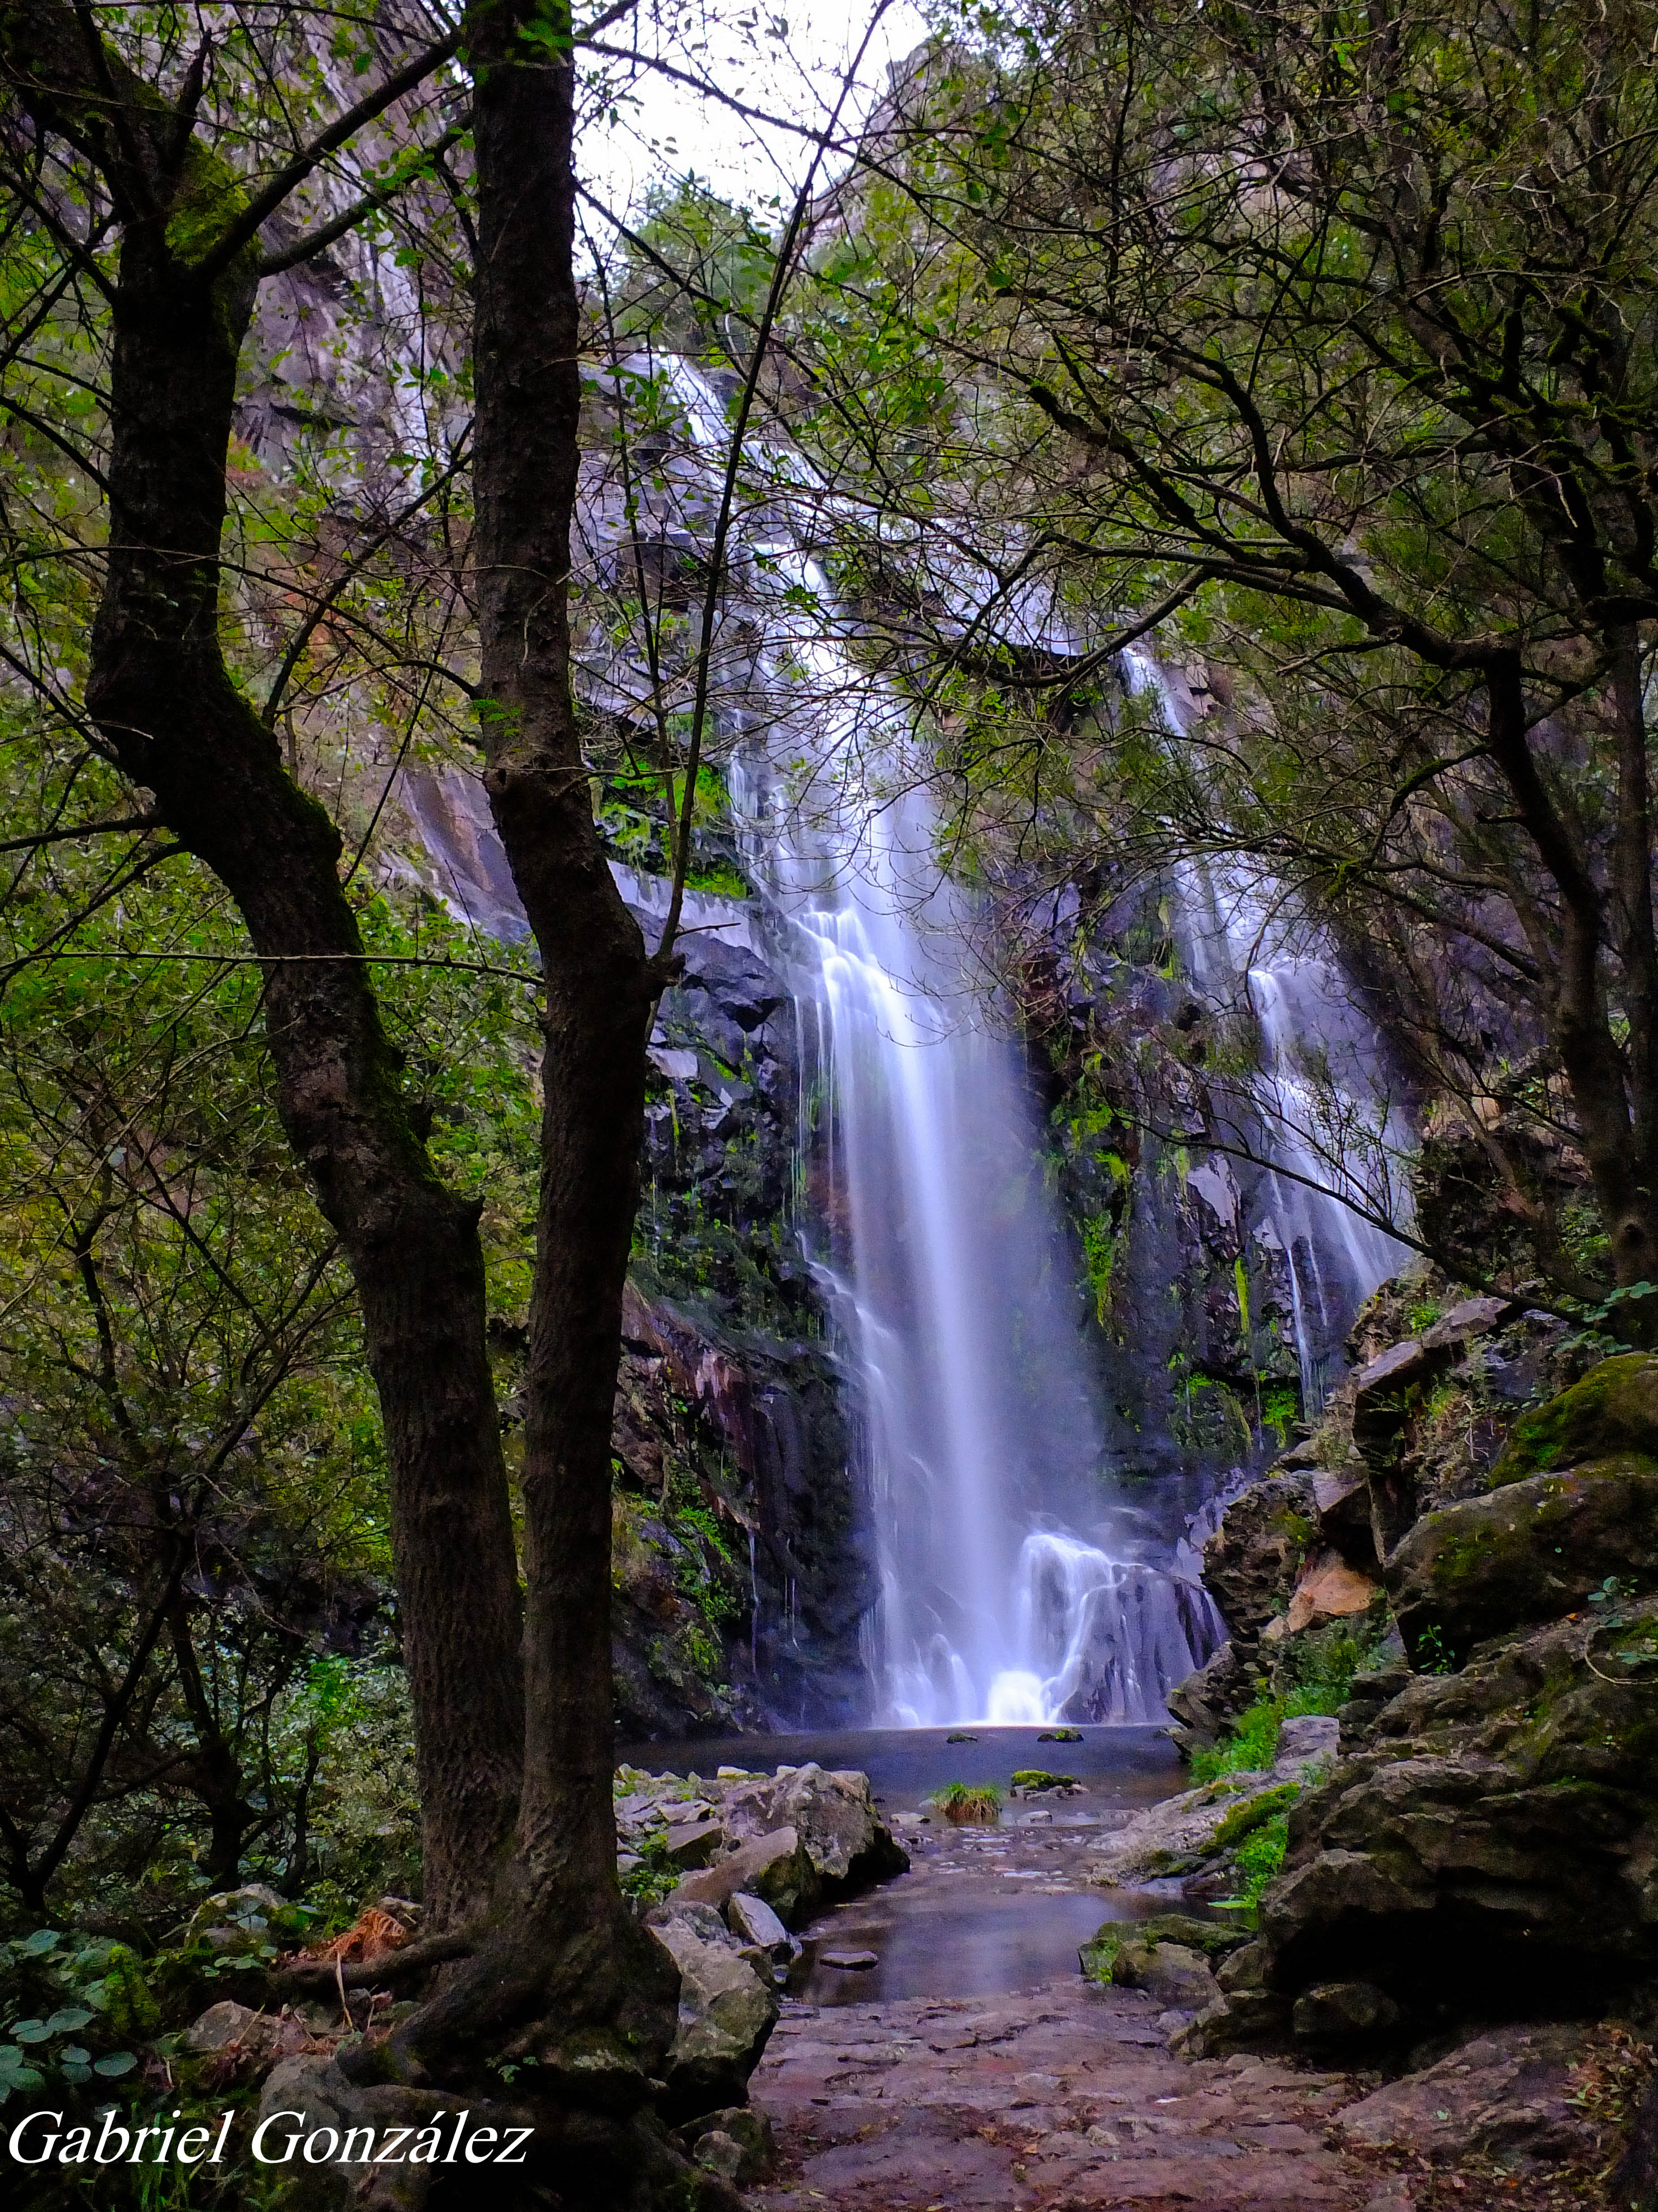
landscape, tree, water, nature, forest, waterfall, wilderness, stream, autumn, body of water, spain, rainforest, ravine, wasserfall, galicia, pontevedra, paisajes, woodland, habitat, water feature, espana, ggl1, gaby1, silleda, fujifilmxs1, fervenzadatoxa, old growth forest, natural environment